Douglas Hyde

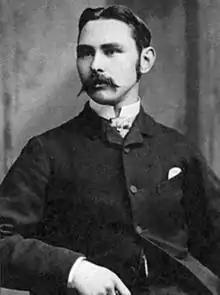
Hyde as a young man

In 1867, his father was appointed prebendary and rector of Tibohine, and the family moved to neighbouring Frenchpark, in County Roscommon. He was home-schooled by his father and his aunt due to a childhood illness. While a young man, he became fascinated with hearing the old people in the locality speak the Irish language. He was influenced in particular by the gamekeeper Séamus Hart and his friend's wife, Mrs. Connolly. Aged 14, Hyde was devastated when Hart died, and his interest in the Irish language—the first language he began to study in any detail, as his own undertaking—flagged for a while. However, he visited Dublin several times and realised that there were groups of people, just like him, interested in Irish, a language looked down on at the time by many and seen as backward and old-fashioned.